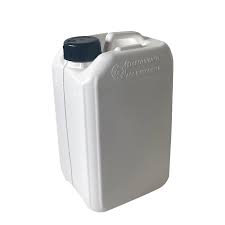
Waste category: plastic